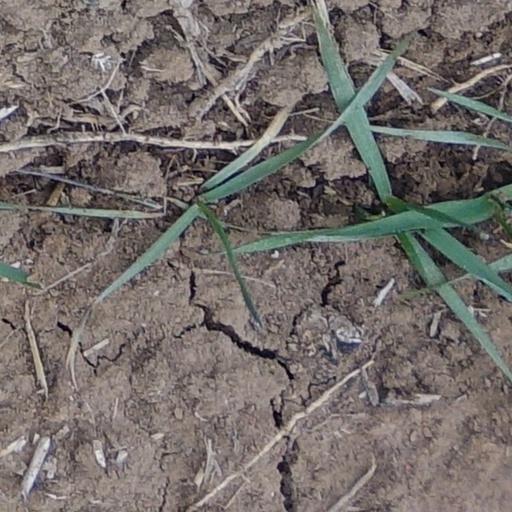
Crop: wheat